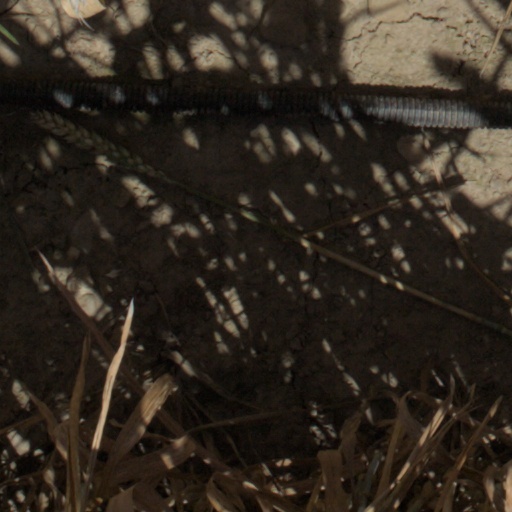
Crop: wheat